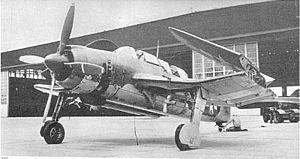
Aichi Kokuki KK est un constructeur aéronautique japonais disparu qui a produit surtout des avions pour la marine impériale japonaise durant la Seconde Guerre mondiale.